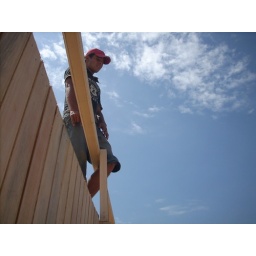
Peruvian Monkey Boy. This kid was walking all over the walls and trusses. Craziness.